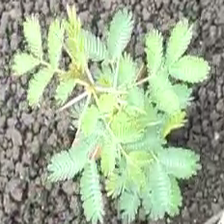
Weed species: Dwarf_cassia_(Chamaecrista pumila)